Volney Rattan

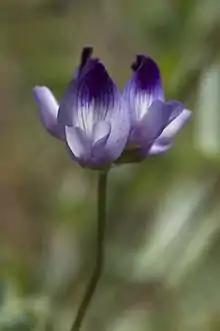
"Astragalus rattanii" A. Gray var. "jepsonianus" Barneby

In letters to Asa Gray and George Engelmann, Rattan told of some of his collecting trips to rugged areas of northwest California (Humboldt and other counties), during summer vacations starting in 1878. He traveled from San Francisco to Humboldt Bay via "steamer". From there he went overland on foot or by horse along back roads and "Indian trails". Many of the previously unknown plants he sent to those gentlemen were named in his honor by them; other prominent botanists, including California botanist Edward Lee Greene and Asa Gray associate Sereno Watson, also named plant species in Rattan's honor. A few plants were also named "by" Rattan. International Plant Names Index lists 58 such species. (Some are synonyms, or no longer accepted; cf. The Plant List.)